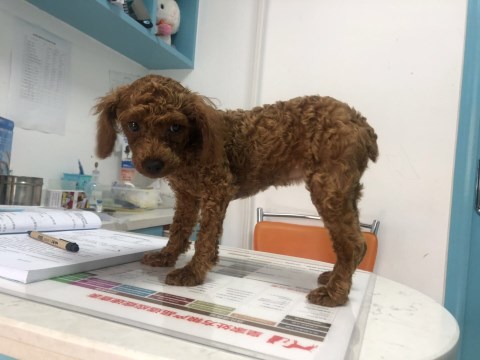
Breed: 7449-n000128-teddy